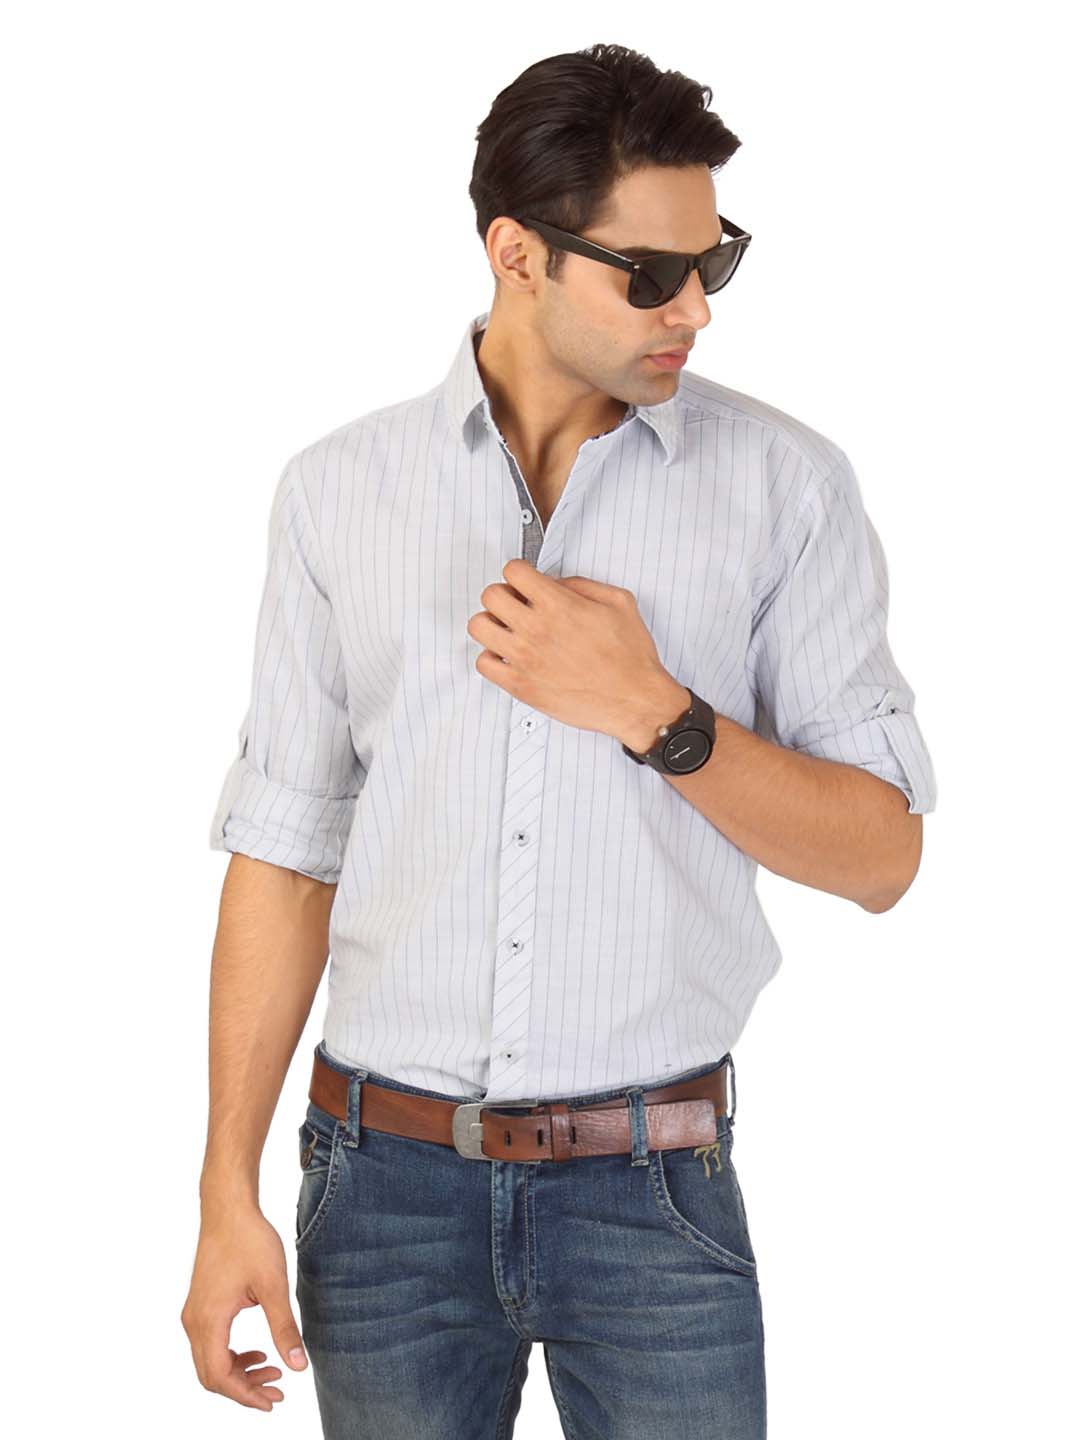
Highlander Men White Striped Shirt
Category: Apparel / Topwear / Shirts
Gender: Men
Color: White
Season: Fall 2012
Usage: Casual